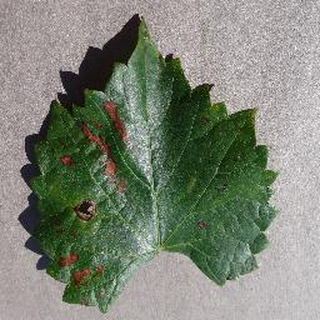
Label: grape_esca_black_measles